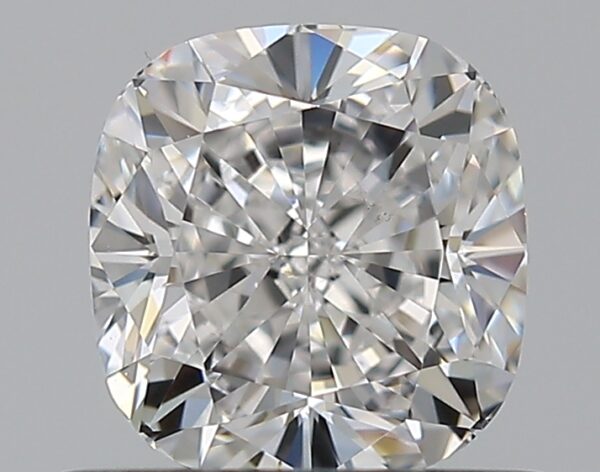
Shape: cushion
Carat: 0.8
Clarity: VS1
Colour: E
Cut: EX
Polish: EX
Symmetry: EX
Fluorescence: N
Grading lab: GIA
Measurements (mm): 5.37 x 5.12 x 3.5